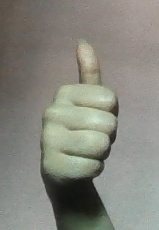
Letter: aleff